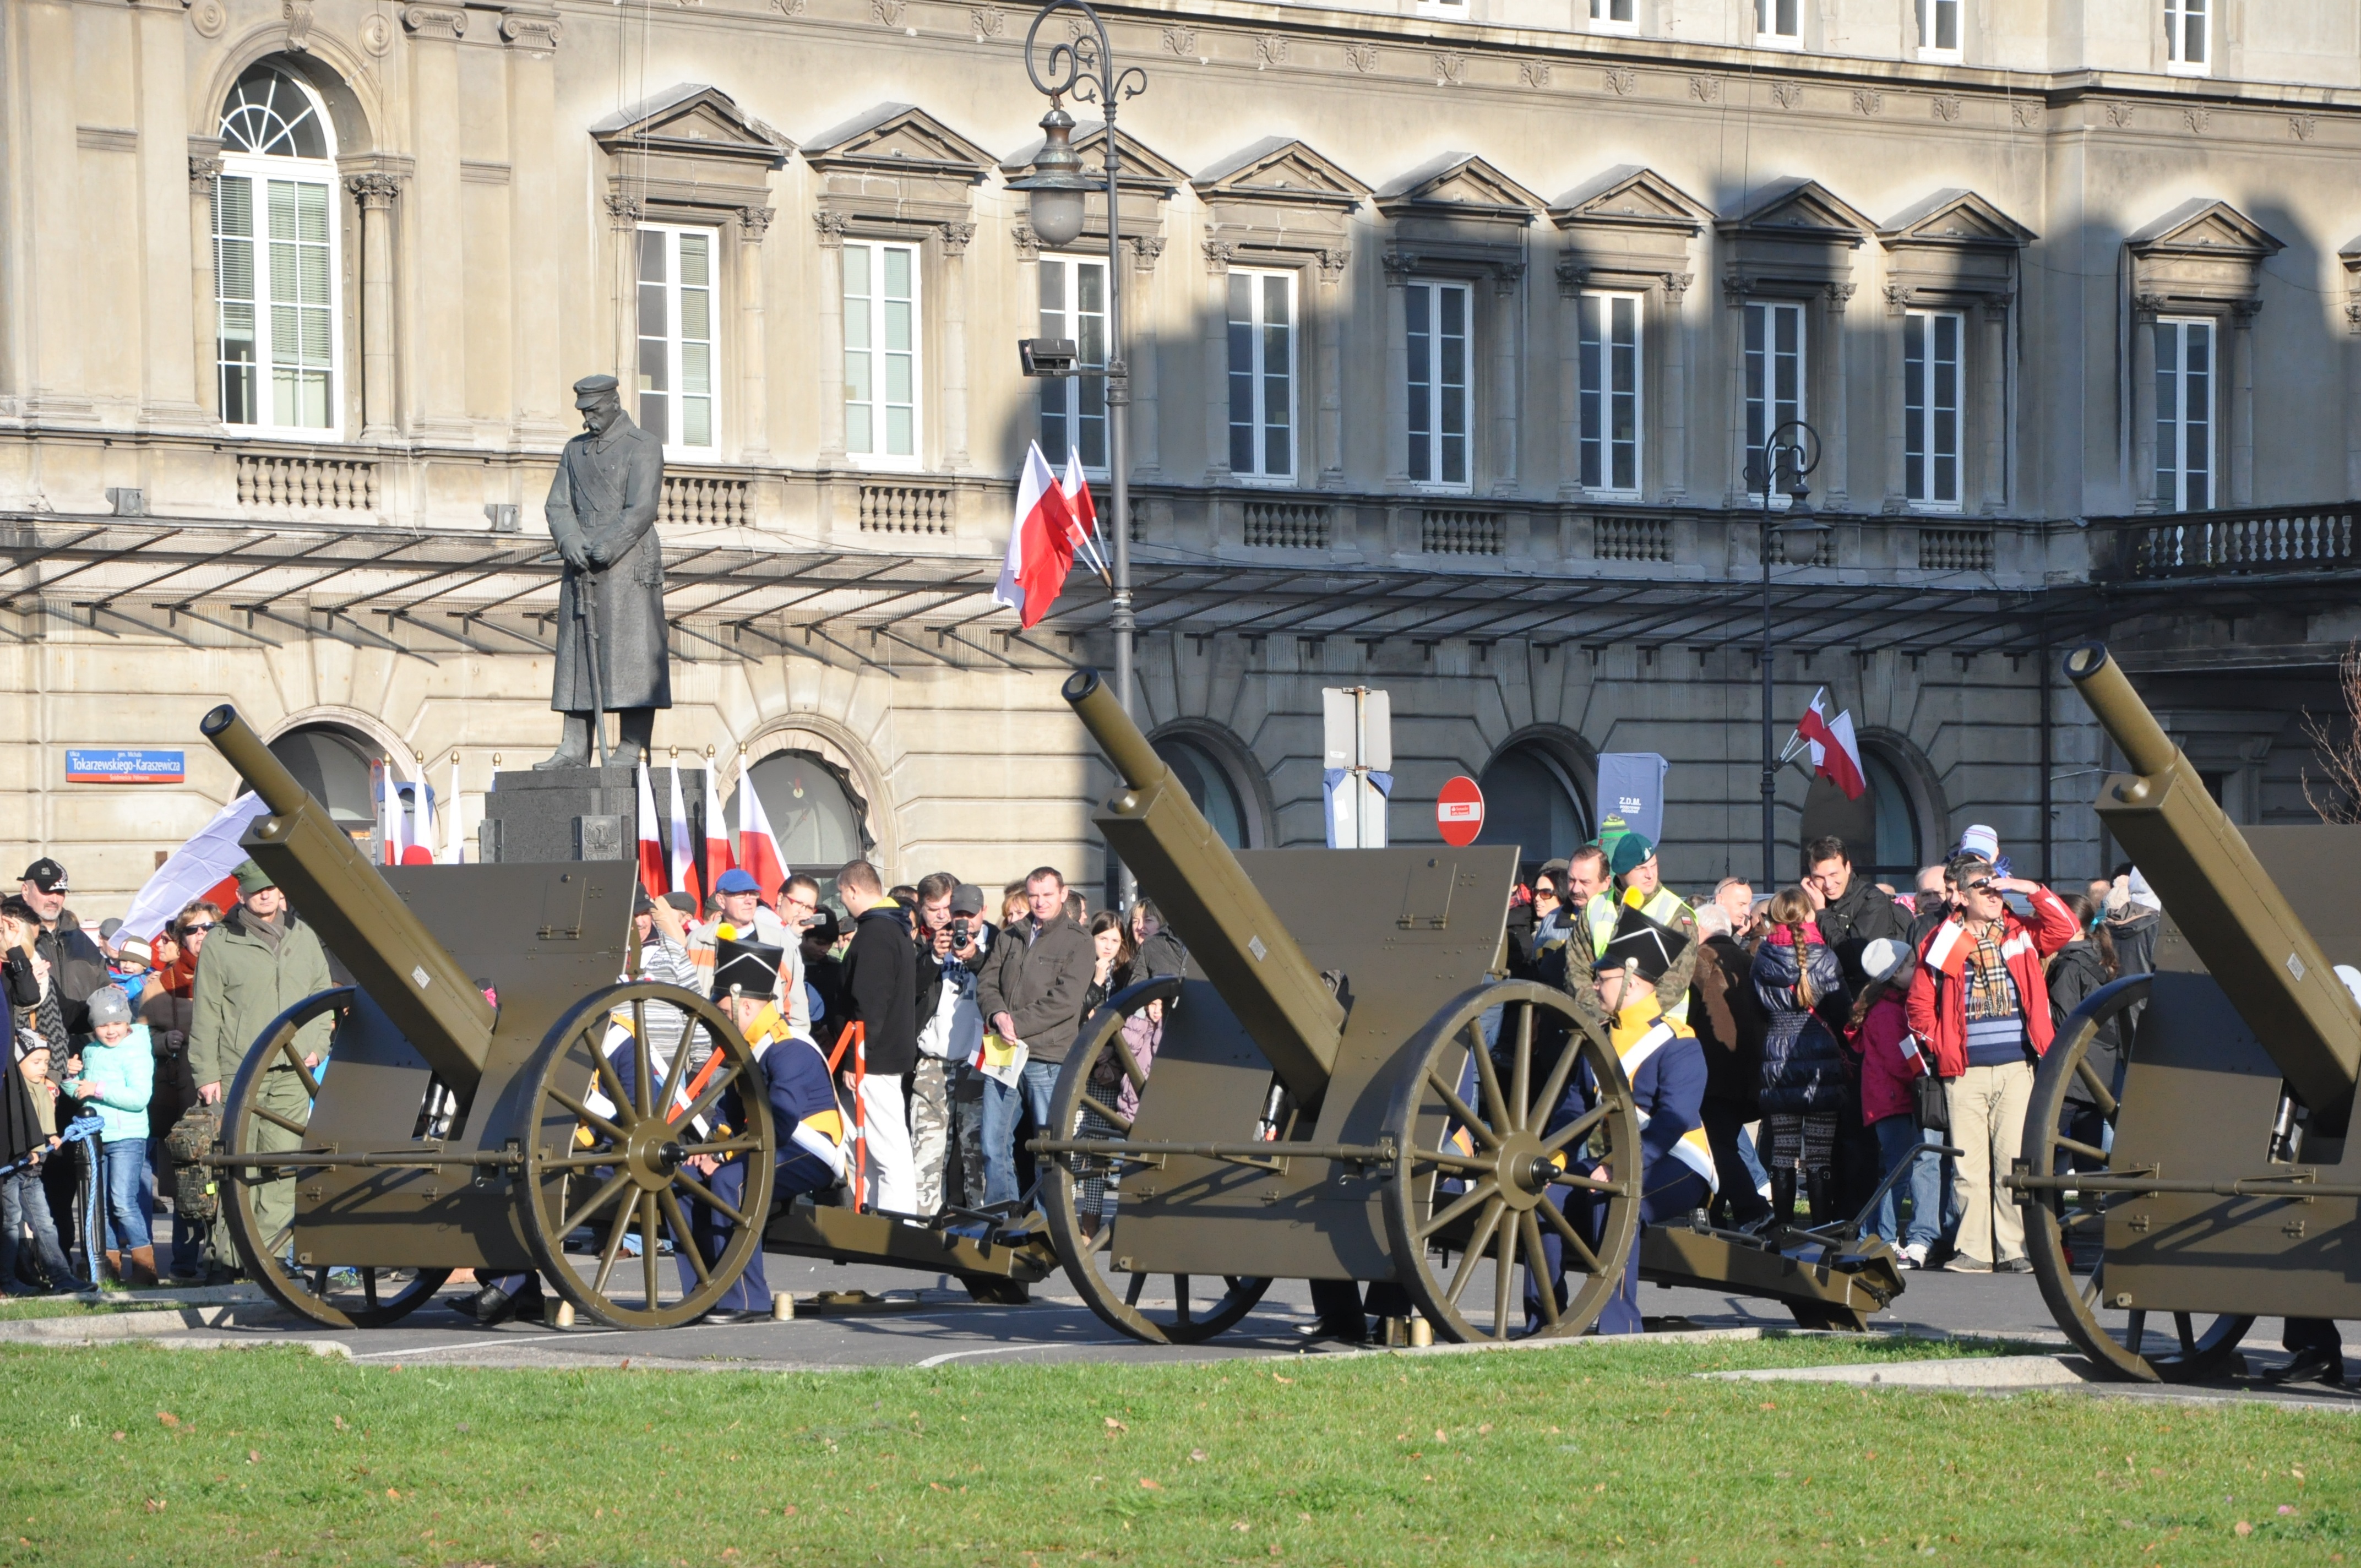
bicycle, transport, vehicle, independence day, sports equipment, cycling, poland, cannon, warsaw, tours, pi sudski square